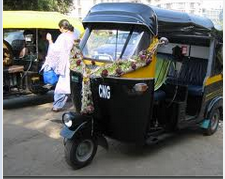
Vehicle type: Auto Rickshaws